Spruce Production Division

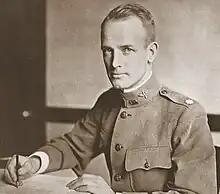
Lt. Col. Cuthbert P. Stearns, Chief of Staff of the Spruce Production Division, US Army.

The armistice that ended World War I was signed on 11 November 1918. The next day, all Spruce Production Division logging ended, most construction projects were stopped, and sawmill operations were curtailed. Government machinery and equipment from all over the Northwest was shipped back to Vancouver Barracks, and division personnel were quickly discharged from military service. Over $12 million worth of logging equipment, sawmill machinery, and other property was eventually sold in a government auction.